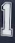
Number: 1